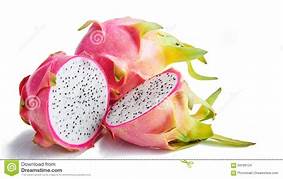
Label: Dragonfruit